Battle of Moson

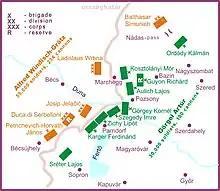
Start of the Austrian attack against Hungary

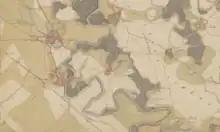
Moson and its surroundings in the first half of the 19th century - Hungary (1819–1869) - Second military survey of the Habsburg Empire

According to Görgei, it would have been easier to overtake the enemy on the shorter line, over the bridge mentioned above, on the main road leading to Győr, so that the Hungarian army could not be caught up or forced to accept battle, but Görgei did not want to create an even greater depression in the army by another retreat without fighting, so he decided to accept battle. He crossed the bridge with his hussars to the other side of the canal and marched to meet the enemy. The two troops met south of Moson, the Austrians leaning against the canal with their left, while the Hungarians with their right wing.